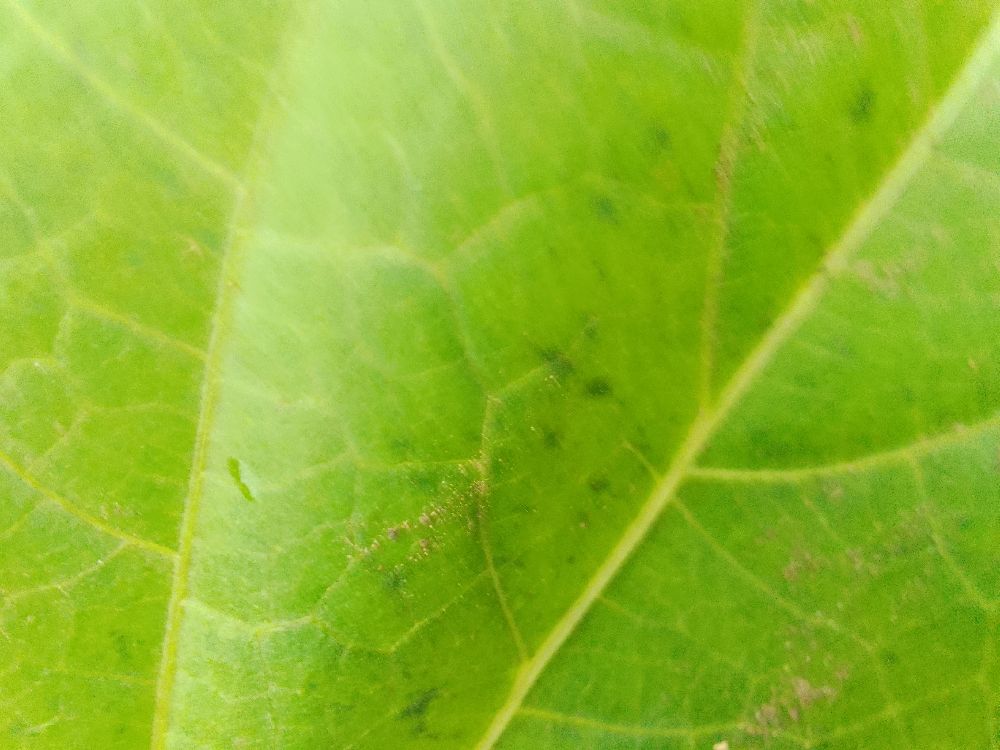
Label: healthy